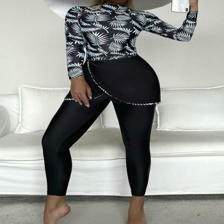
Label: Modal